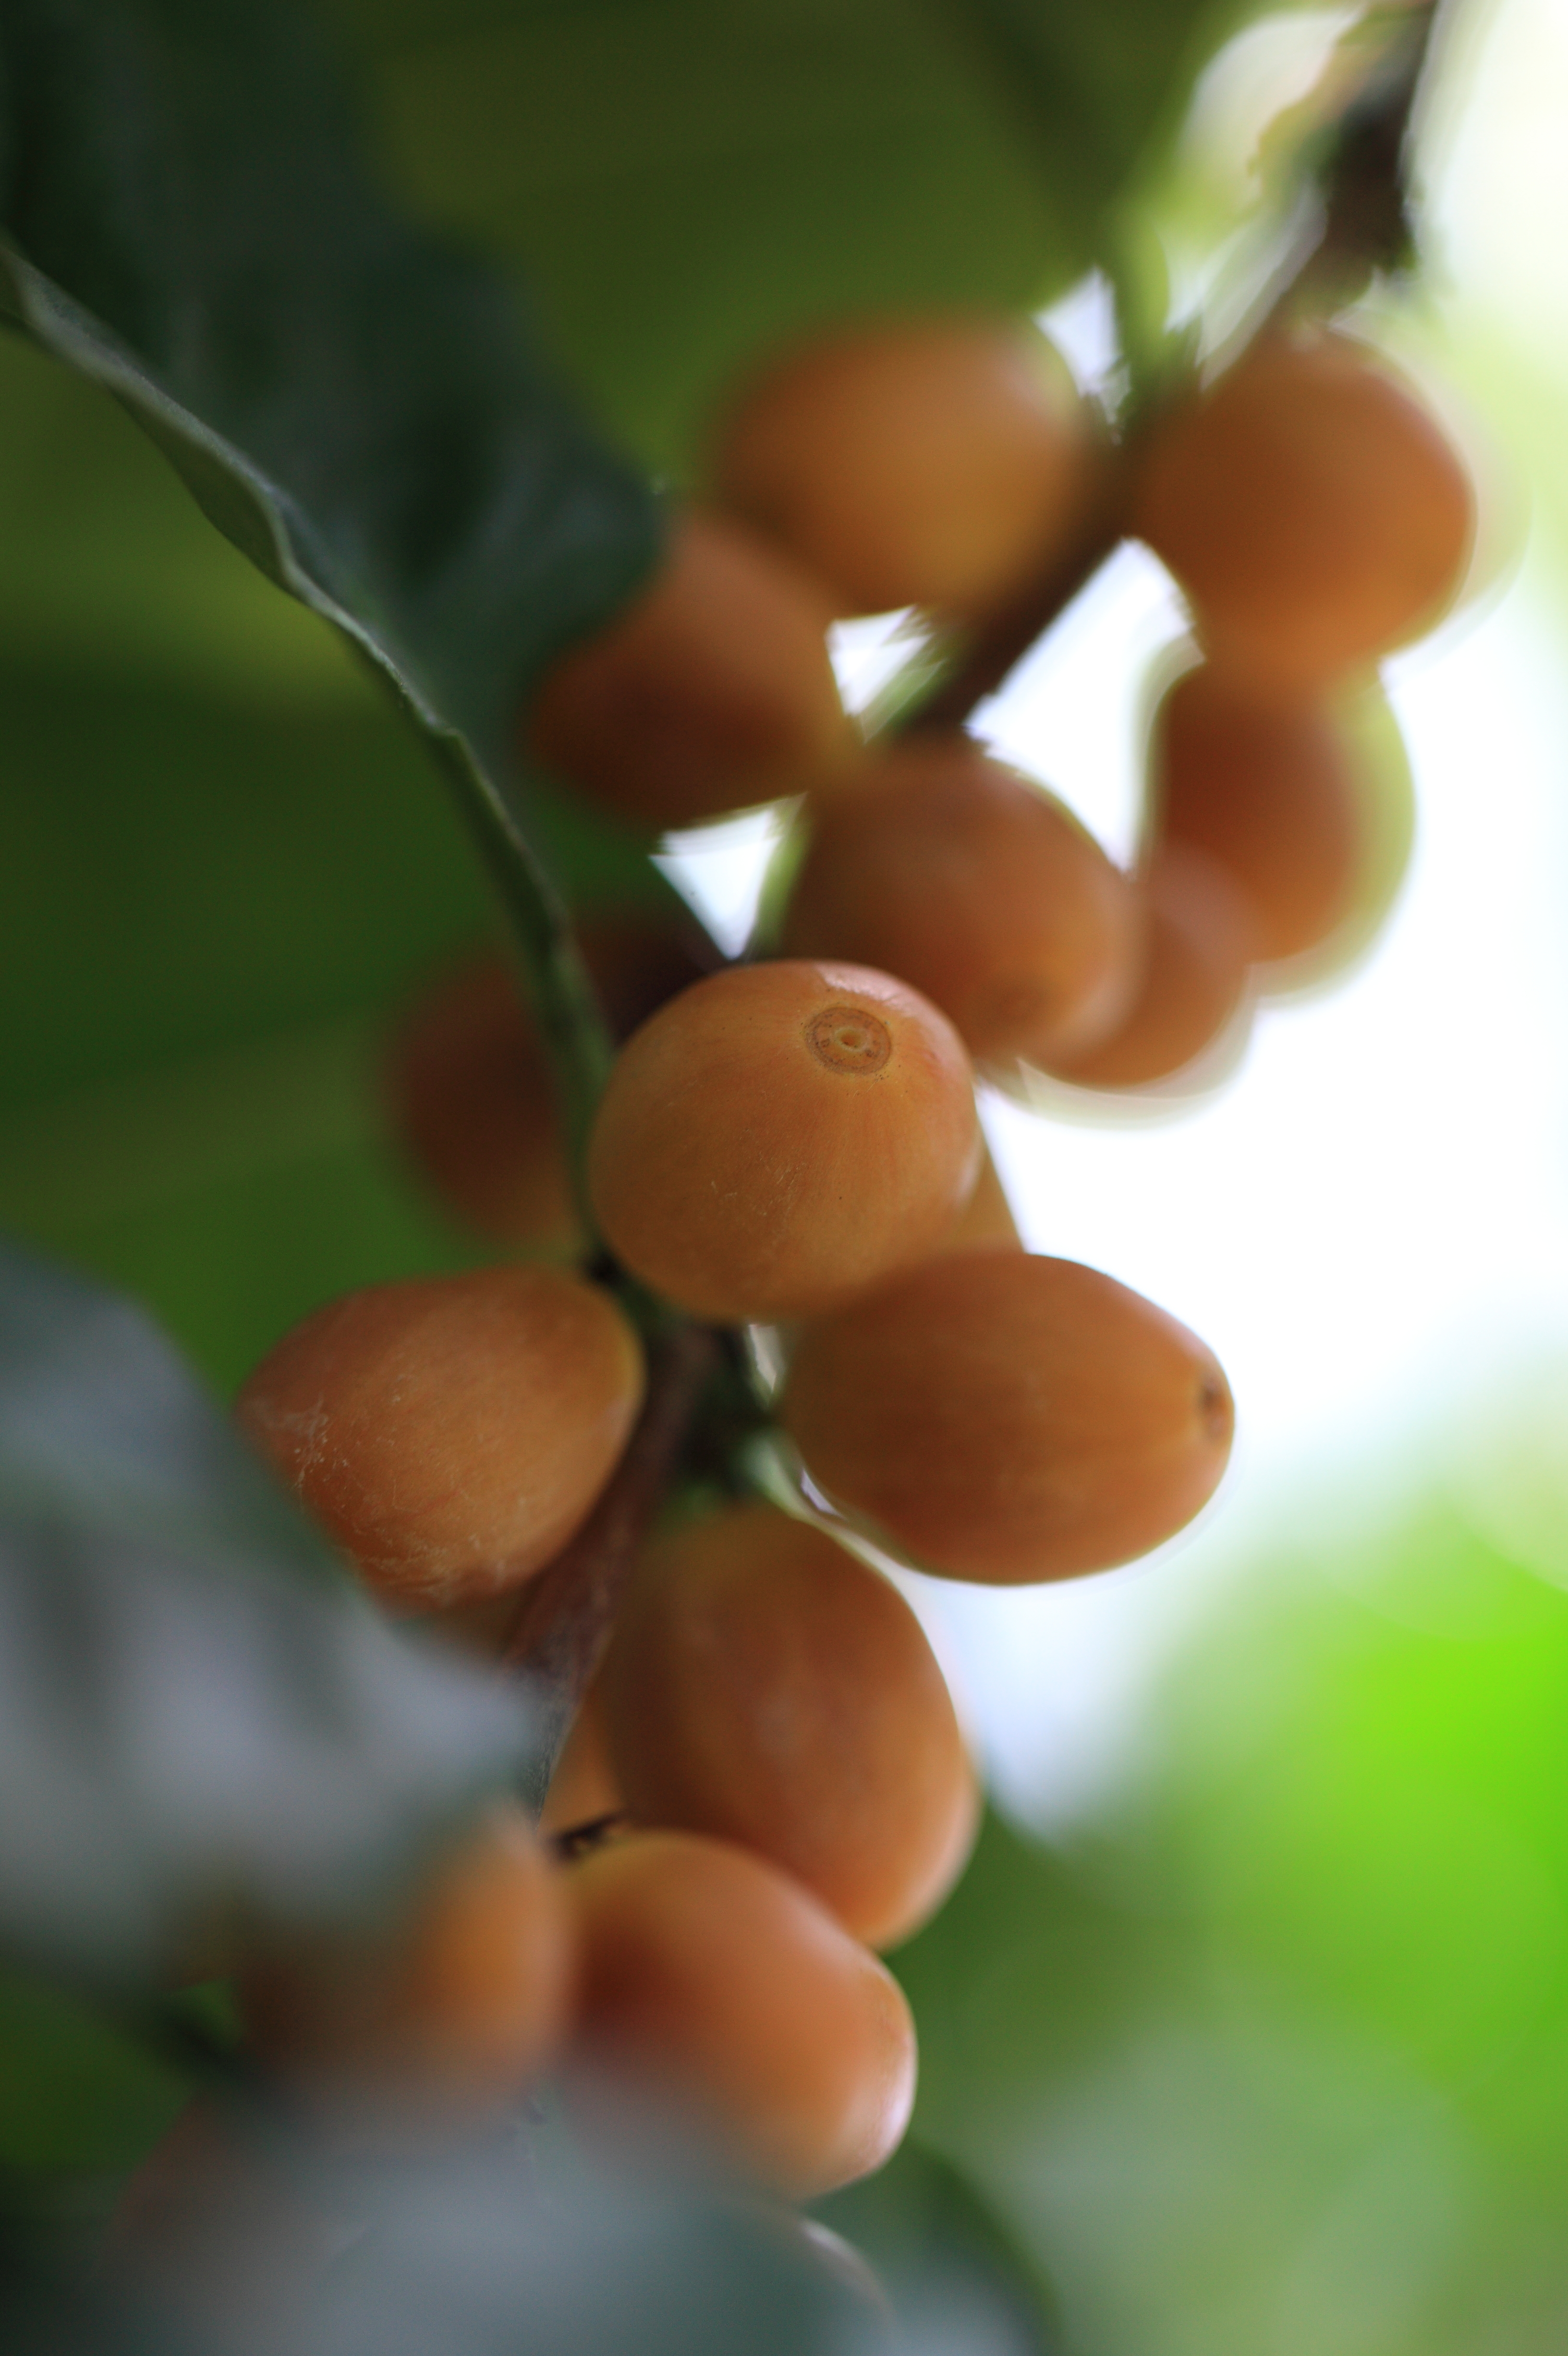
tree, branch, coffee, plant, fruit, leaf, flower, food, green, high, produce, garden, flora, botanical, close up, cool image, 5d, hires, markii, hi, res, resolution, ibaraki, arabica, naka, coffea, macro photography, flowering plant, land plant